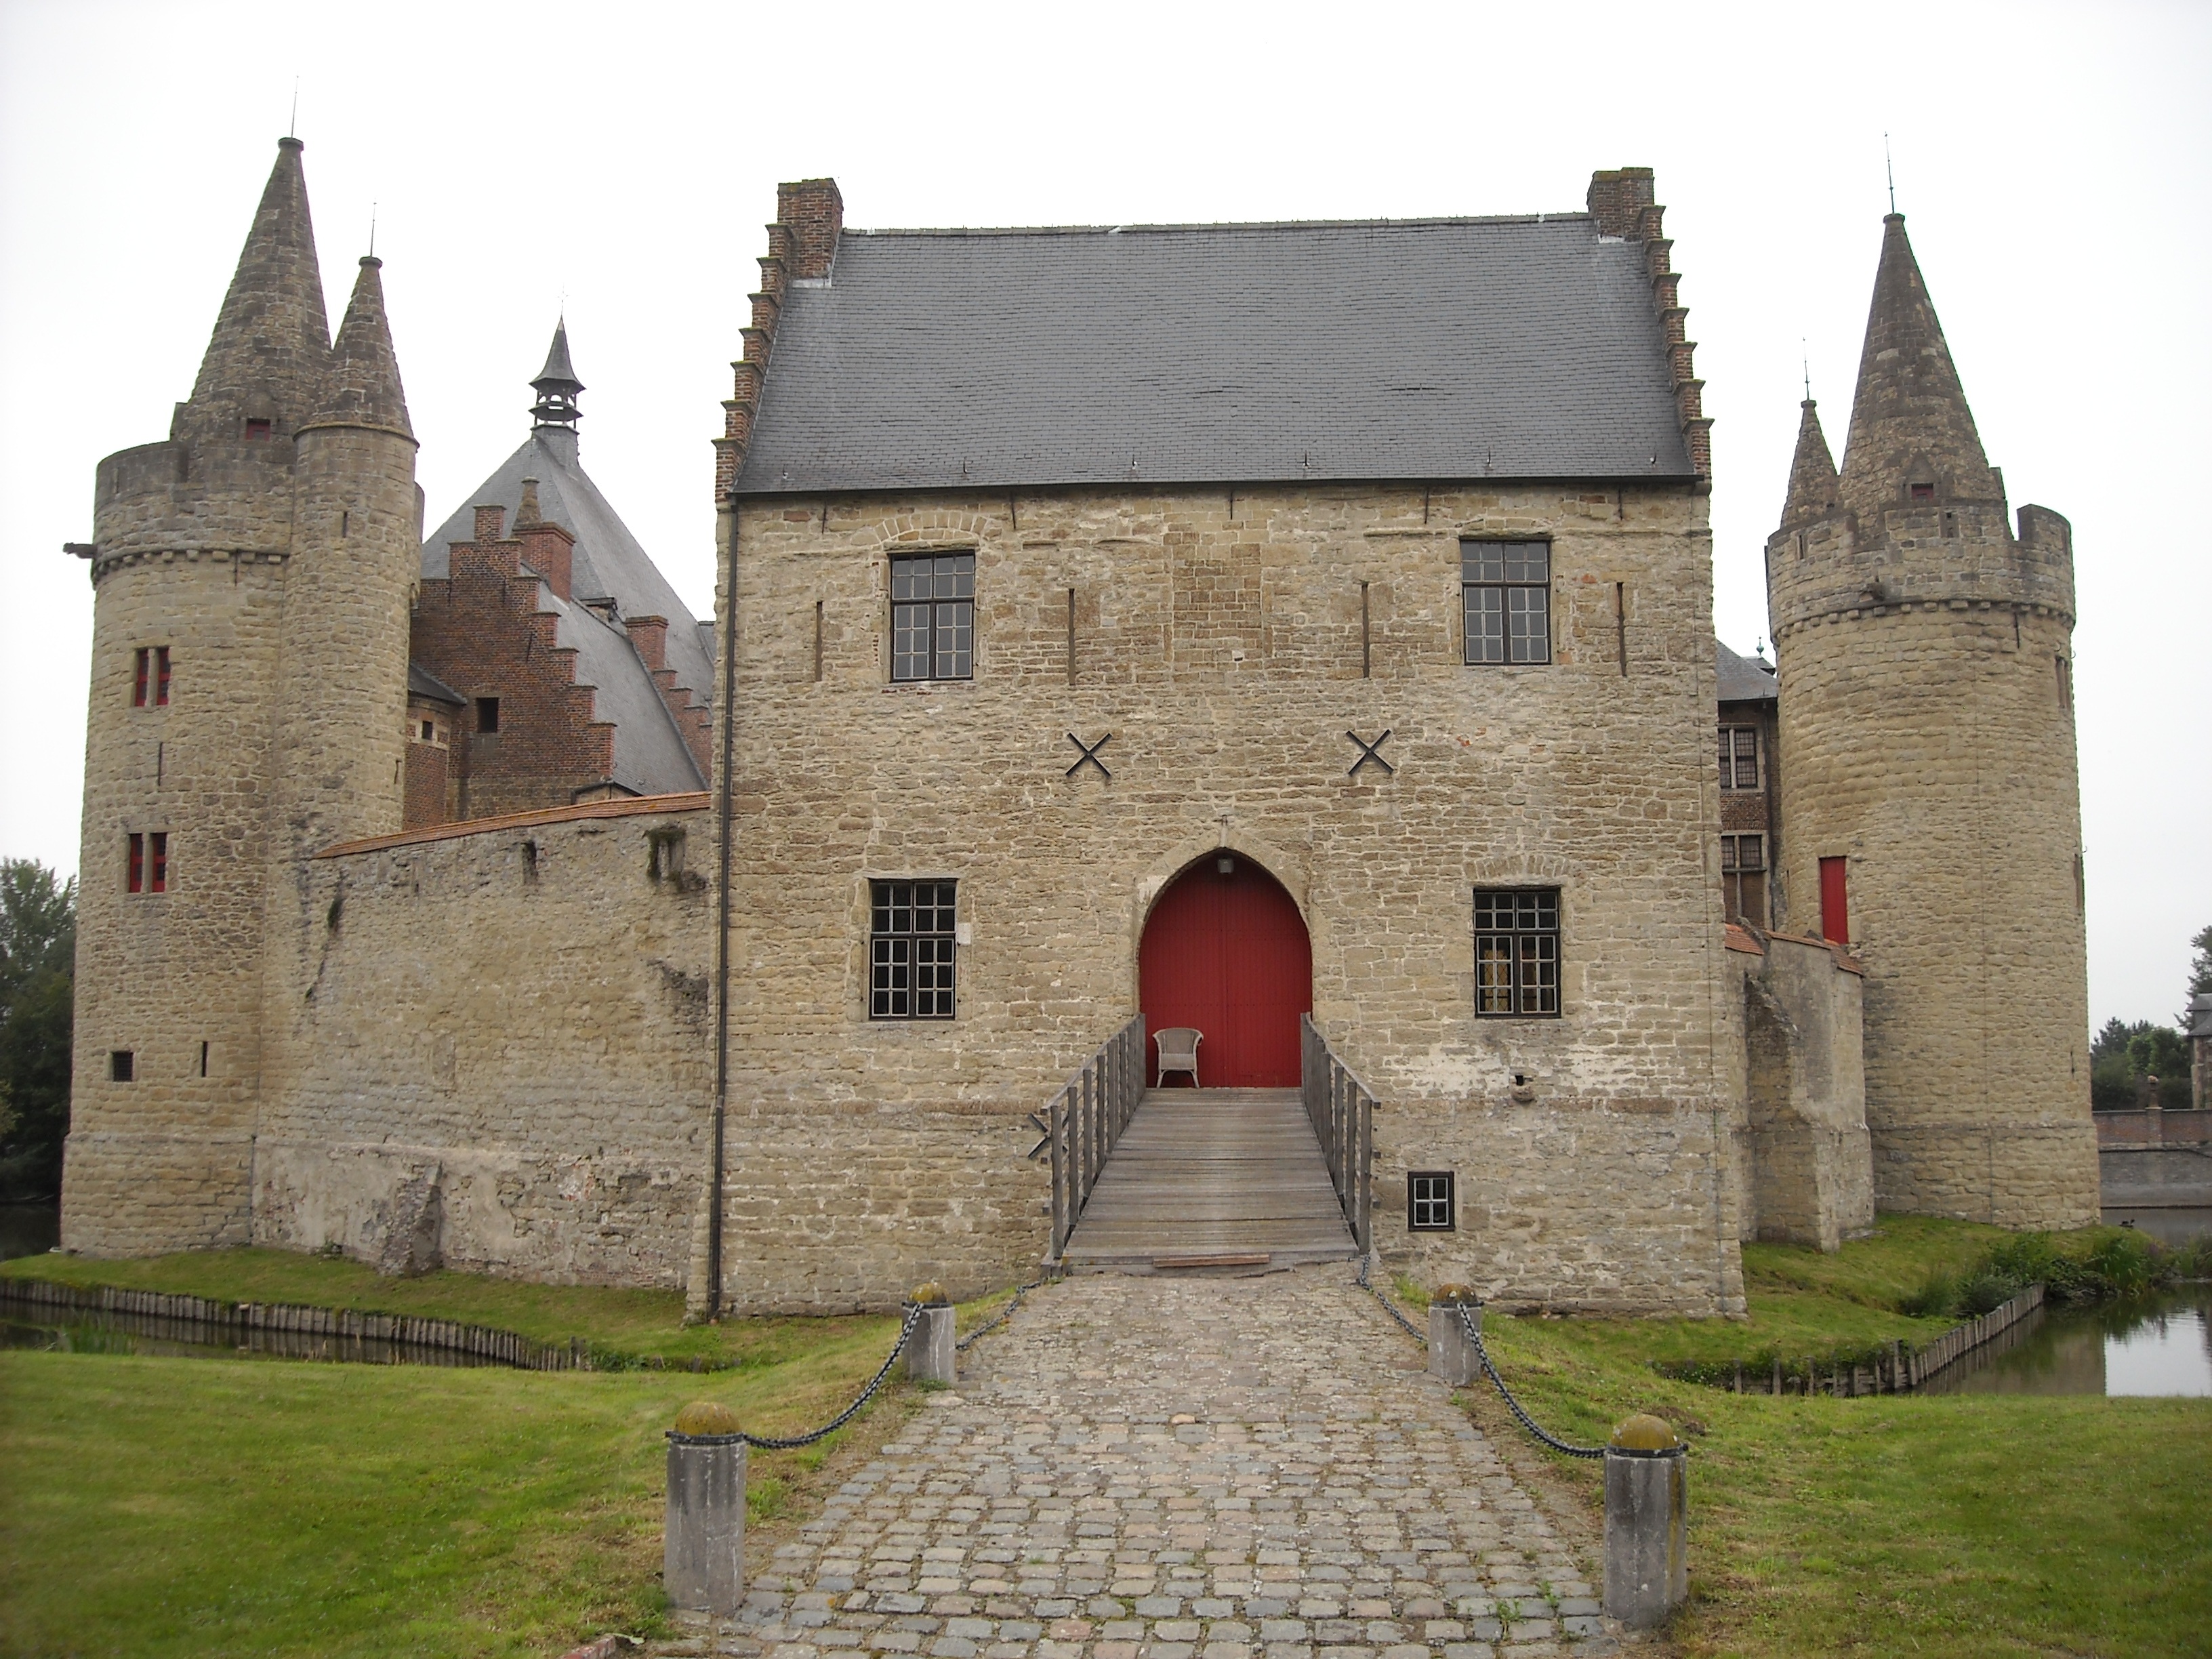
bridge, building, chateau, tower, castle, fortification, waterway, belgium, medieval architecture, medieval, fortress, monastery, lock, middle ages, moat, gatehouse, gangway, historic site, laarne, water castle